Ian Snodin

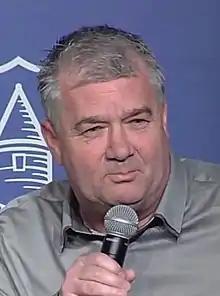
Snodin in 2018

Ian Snodin (born 15 August 1963) is an English football manager, former professional player and sports analyst.